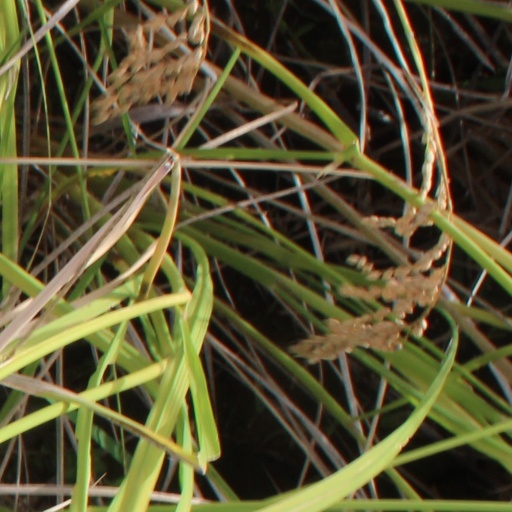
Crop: rice